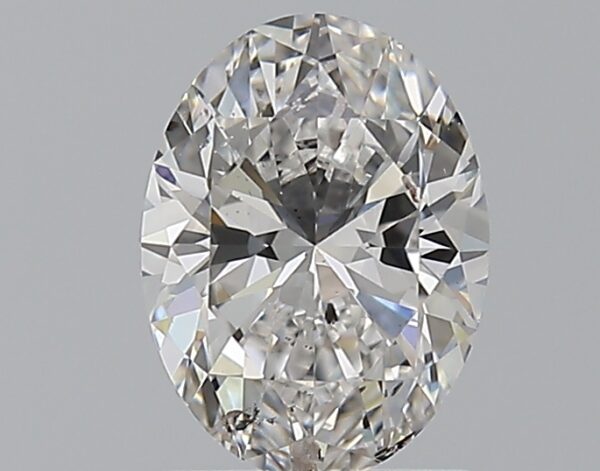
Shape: oval
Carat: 1.2
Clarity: SI2
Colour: F
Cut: EX
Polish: EX
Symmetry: EX
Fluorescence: M
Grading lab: GIA
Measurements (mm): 8.1 x 6.02 x 3.84